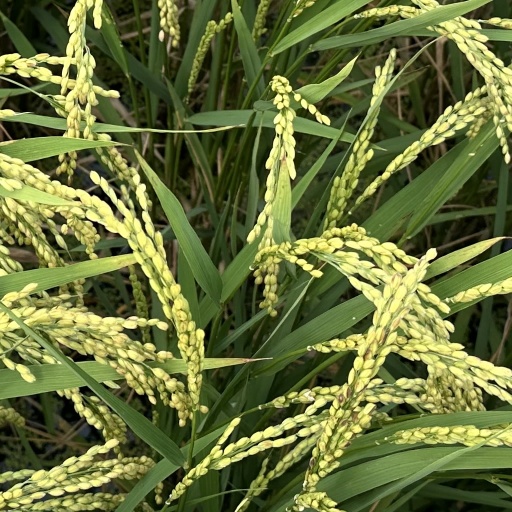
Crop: rice